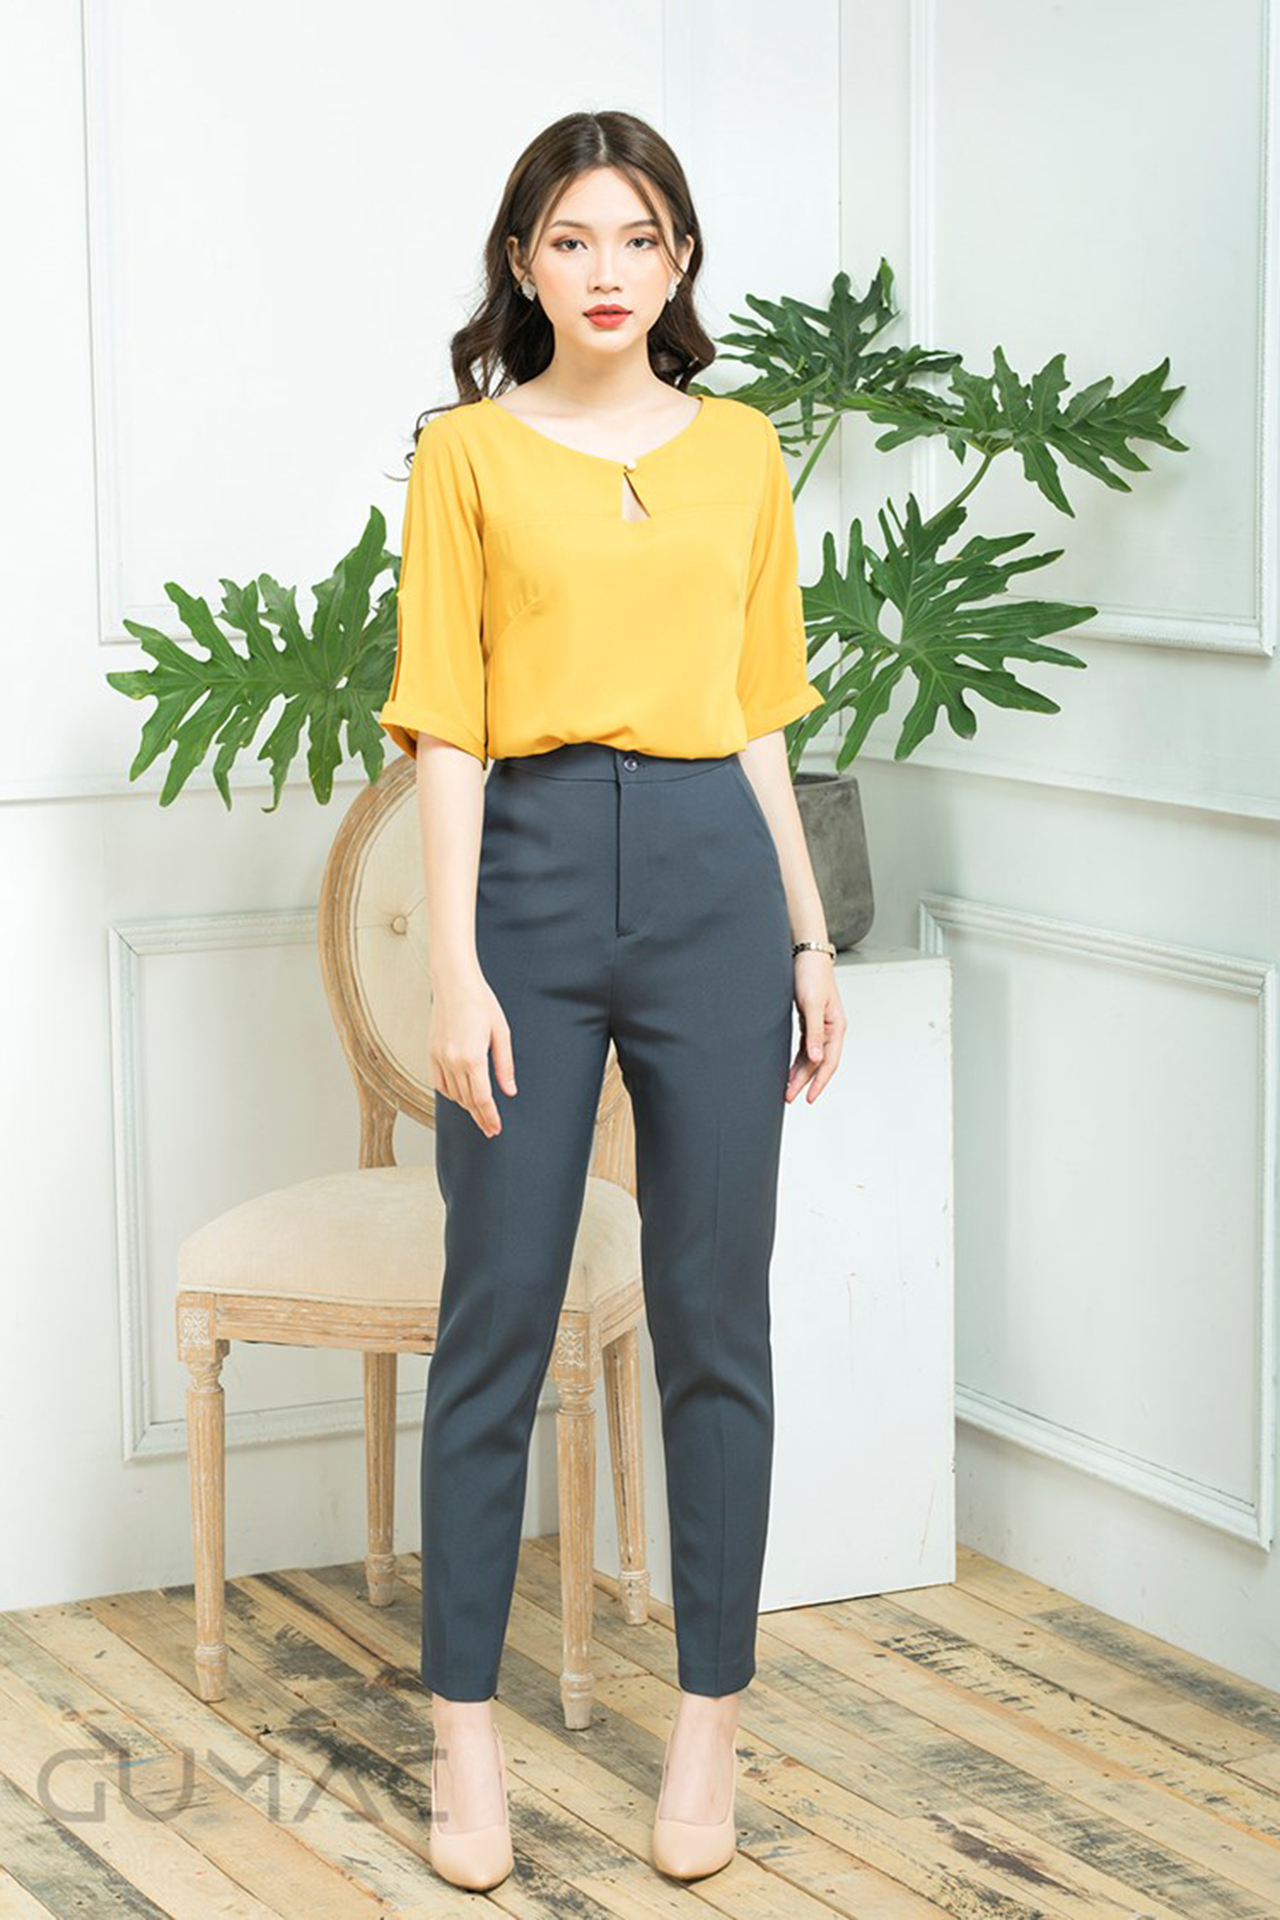
office, fashion, shirt, dress, trousers, clothing, waist, yellow, shoulder, neck, blouse, leg, footwear, joint, sleeve, top, jeans, outerwear, abdomen, trunk, crop top, t shirt, pocket, peach, style